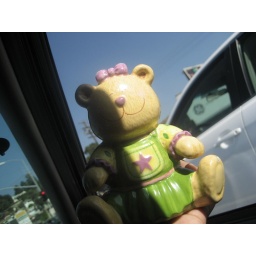
in the car crussing with bear